Lower Granite Lake

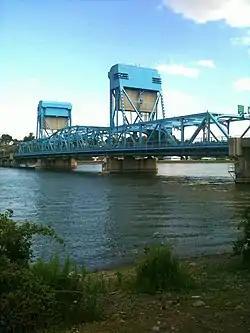
The Lower Granite Lake was created in 1975. Since the Interstate Highway Bridge between Lewiston, Idaho and Clarkston, Washington was high enough, the new lake did not overwhelm the bridge.

Lower Granite Lake is a reservoir created by Lower Granite Dam. The dam is a concrete gravity run-of-the-river dam in the northwest United States. On the lower Snake River in southeastern Washington, it bridges Whitman and Garfield counties. Opened in 1975, the dam is located south of Colfax and north of Pomeroy.